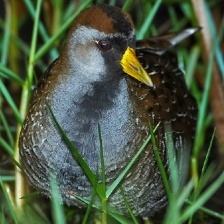
Species: SORA
Scientific name: PORZANA CAROLINA
ImageNet parent category: european_gallinule